Panhandle hook

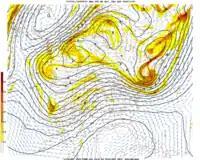
Typical Southwest circulation, east of the Rockies, of a Colorado low. For a Panhandle hook, the flow should be slightly further east.

A panhandle hook storm has its origins as a strong shortwave low pressure system which traverses the base of a long-wave low pressure trough while geographically coincident with the southwestern United States. Such systems ubiquitously develop a surface low-pressure system in the northwestern Texas and western Oklahoma area (as an eddy effect interaction of the topography of the Rocky Mountains in relation to the jet stream) with associated warm front and cold front, with attending snow to the northwest of the low and severe thunderstorms to the southeast -- the "hook" refers to the left-ward east to northeast jog in the track of the surface low as it is plotted on a weather analysis chart.